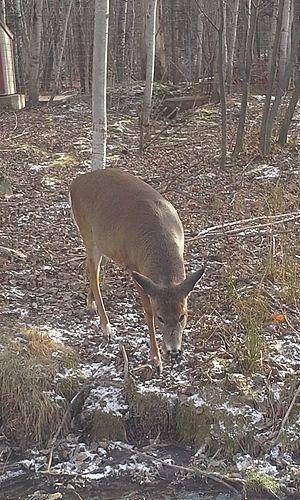
Chevreuil nommé Bibi du Centre de la biodiversité du Québec
Le Centre de la biodiversité du Québec est un musée scientifique sur la faune et la flore québécoise situé à Bécancour, dans la région touristique du Centre-du-Québec au Québec. Il est l'un des points d’ancrage de la Route des Navigateurs.